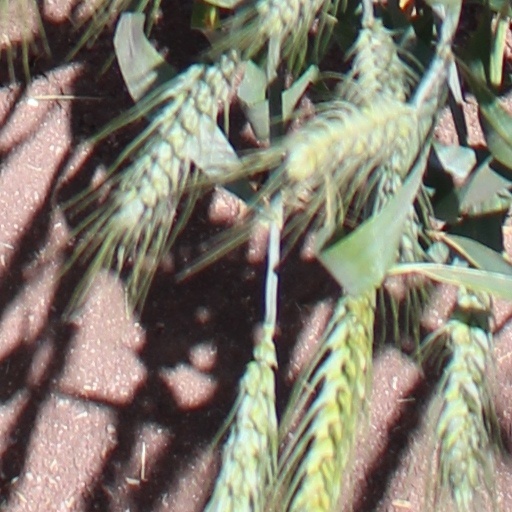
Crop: wheat